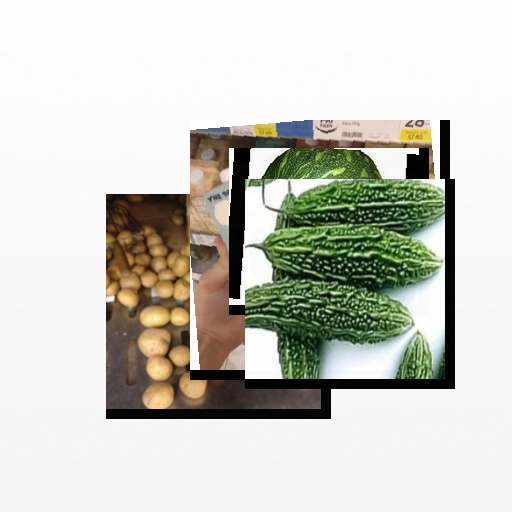
Food items: pumpkin, oat_milk, potato, bitter_gourd